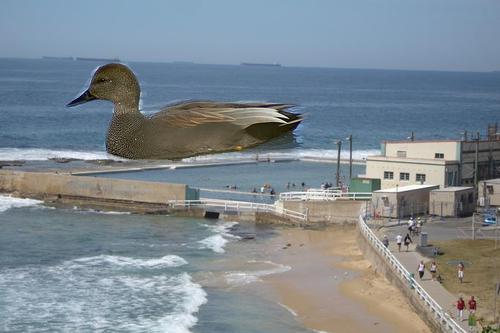
Bird species: Gadwall
Bird type: waterbird
Background: water